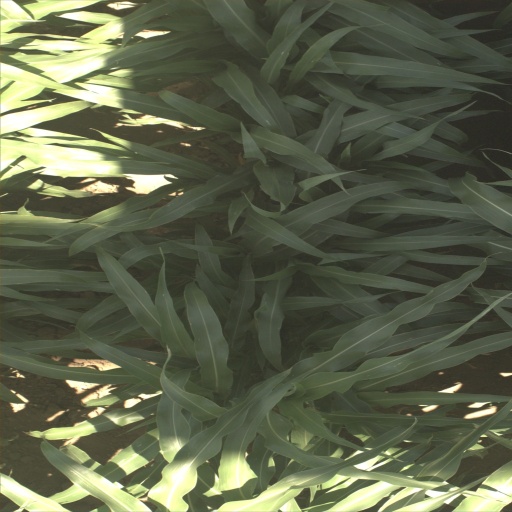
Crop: sorghum